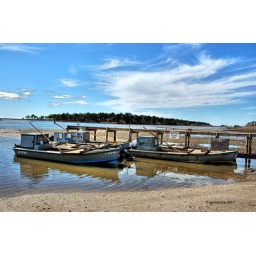
Oyster boats just in from a day's catch along the forgotten coast of Florida. Obviously it's low tide!